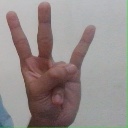
अक्षर: क्ष